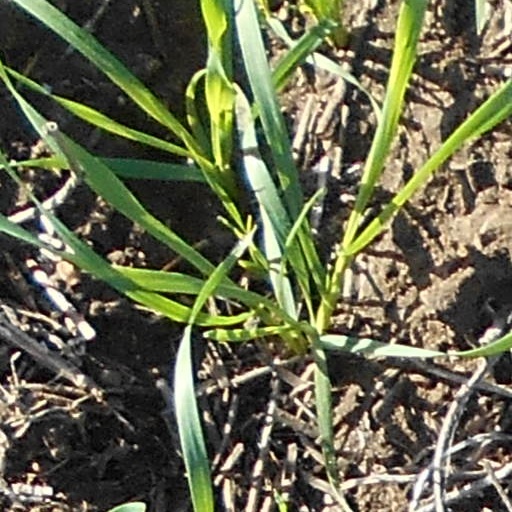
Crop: wheat